Darłowo

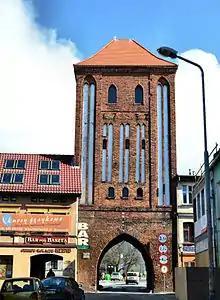
High Gate

The High Gate ("Brama Wysoka") is one of the three city gates and the only one that survived until today. The residue of the old city fortifications that surrounded the city with a 1500-meter long wall. It was rebuilt in 1732. It is placed on a square, four-pointed arch crossing, covered with a hipped roof, decorated with pointed-arch blinds. Inside, there are still preserved bullet holes.